Ribose-seq

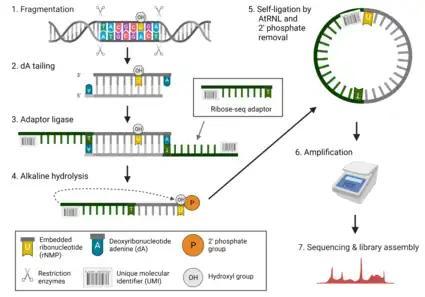
A schematic diagram illustrating the workflow of the ribose-seq technique. Adapted from Koh et al. (2015).

Nucleic acids are the essential macromolecules that carry genetic information in all life forms. These biopolymers consist of nucleotide monomers, which are organic molecules that consist of a phosphate group, a nitrogen-containing base, and a five-carbon sugar (ribose in ribonucleotides and deoxyribose in deoxyribonucleotides). While ribonucleotides are typically located in ribonucleic acid (RNA), they can also be found in deoxyribonucleic acid (DNA).